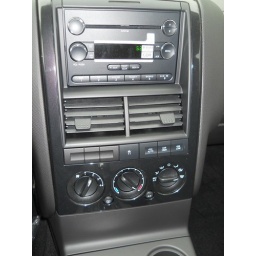
Jack Madden Ford is located in Norwood, Massachusetts and sells new and pre-owned Ford cars and trucks in the greater Boston area.